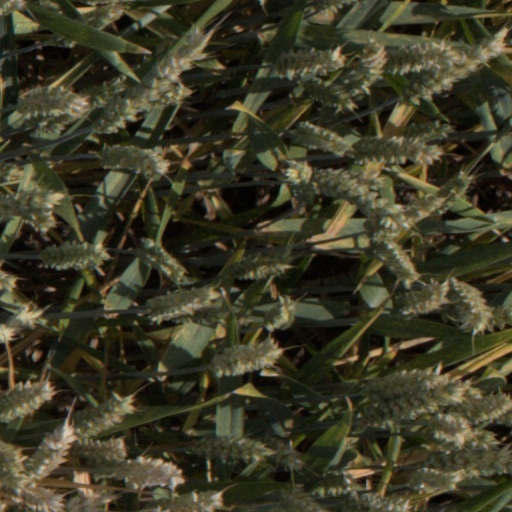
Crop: wheat